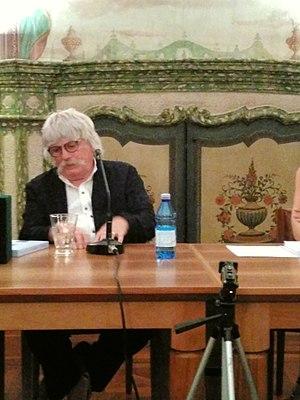
Sir Karl William Pamp Jenkins, né le 17 février 1944 sur la péninsule de Gower, est un compositeur et musicien gallois. Il joue le piano et les claviers, en plus de la flûte traversière, du hautbois et du saxophone.